Jackson Carnegie Library

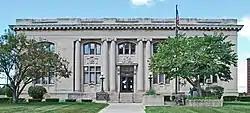

The Jackson Carnegie Library is the main branch of the Jackson District Library, located at 244 West Michigan Street in Jackson, Michigan. It was listed on the National Register of Historic Places in 1980.